1986 360 km of Monza

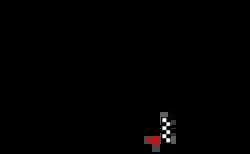
Layout of the Autodromo Nazionale di Monza (1976-1993)

The 1986 Coppa Kouros was the opening round of the 1986 World Sports-Prototype Championship. It took place at the Autodromo Nazionale Monza, Italy on April 20, 1986.